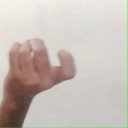
अक्षर: ज